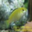
Label: aquarium_fish